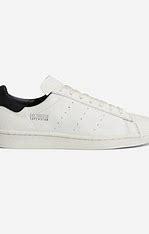
Brand: Adidas
Model: Superstar Pure